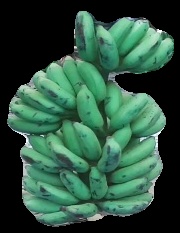
Variety: elakki-bale
Grade: grade3